Hagia Triada Sarcophagus

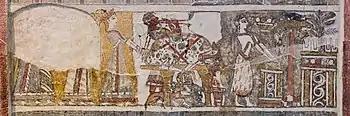
Scene on the "rear" side, with bull sacrifice

The long painted scenes show the stages of the sacred ceremony which was performed at the burial of important personages. In the centre of one of the long sides of the sarcophagus (here called the "rear" side, purely for convenience) is a scene with a sacrifice of a bull, who is lying tethered on a table-like altar. Under the altar are at least two smaller animals, variously described as calves, deer or goats, possibly terracotta models like those being carried on the other side, or real ones waiting to be sacrificed. Behind this is a male figure playing the "aulos" double flute. He is painted red in the usual Minoan convention, unlike the white females.